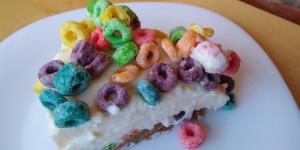
tarta de queso con mascarpone